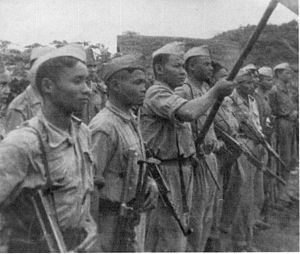
Pathet Lao / Historie
Pathet Lao ved Xam Nuea 1953.
Pathet Lao var en kommunistisk, nationalistisk politisk bevægelse i Laos. Organisationen blev dannet i midten af det 20. århundrede. Gruppen opnåede envældig magt i Laos efter en borgerkrig og en revolution som varede fra 1950'erne til 1975. Gruppen var hele tiden tæt associeret med de vietnamesiske kommunister. Under borgerkrigen blev gruppen organiseret, udrustet og endda undertiden ledet af hæren i Nordvietnam.